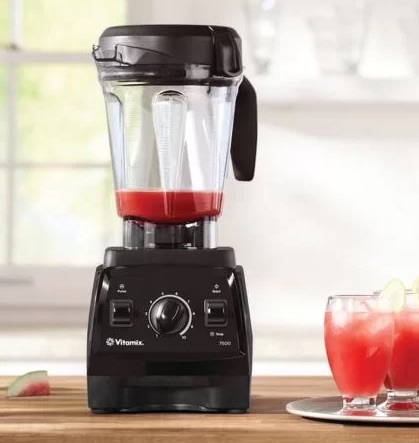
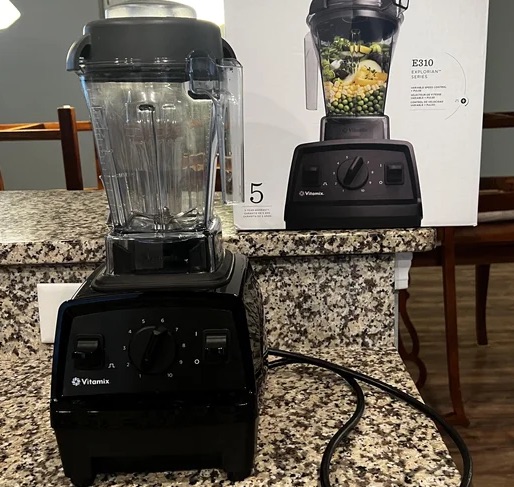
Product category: items_blender
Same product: yes